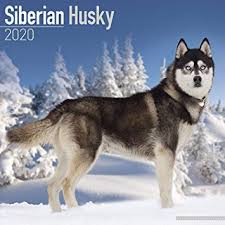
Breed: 232-n000083-Eskimo_dog